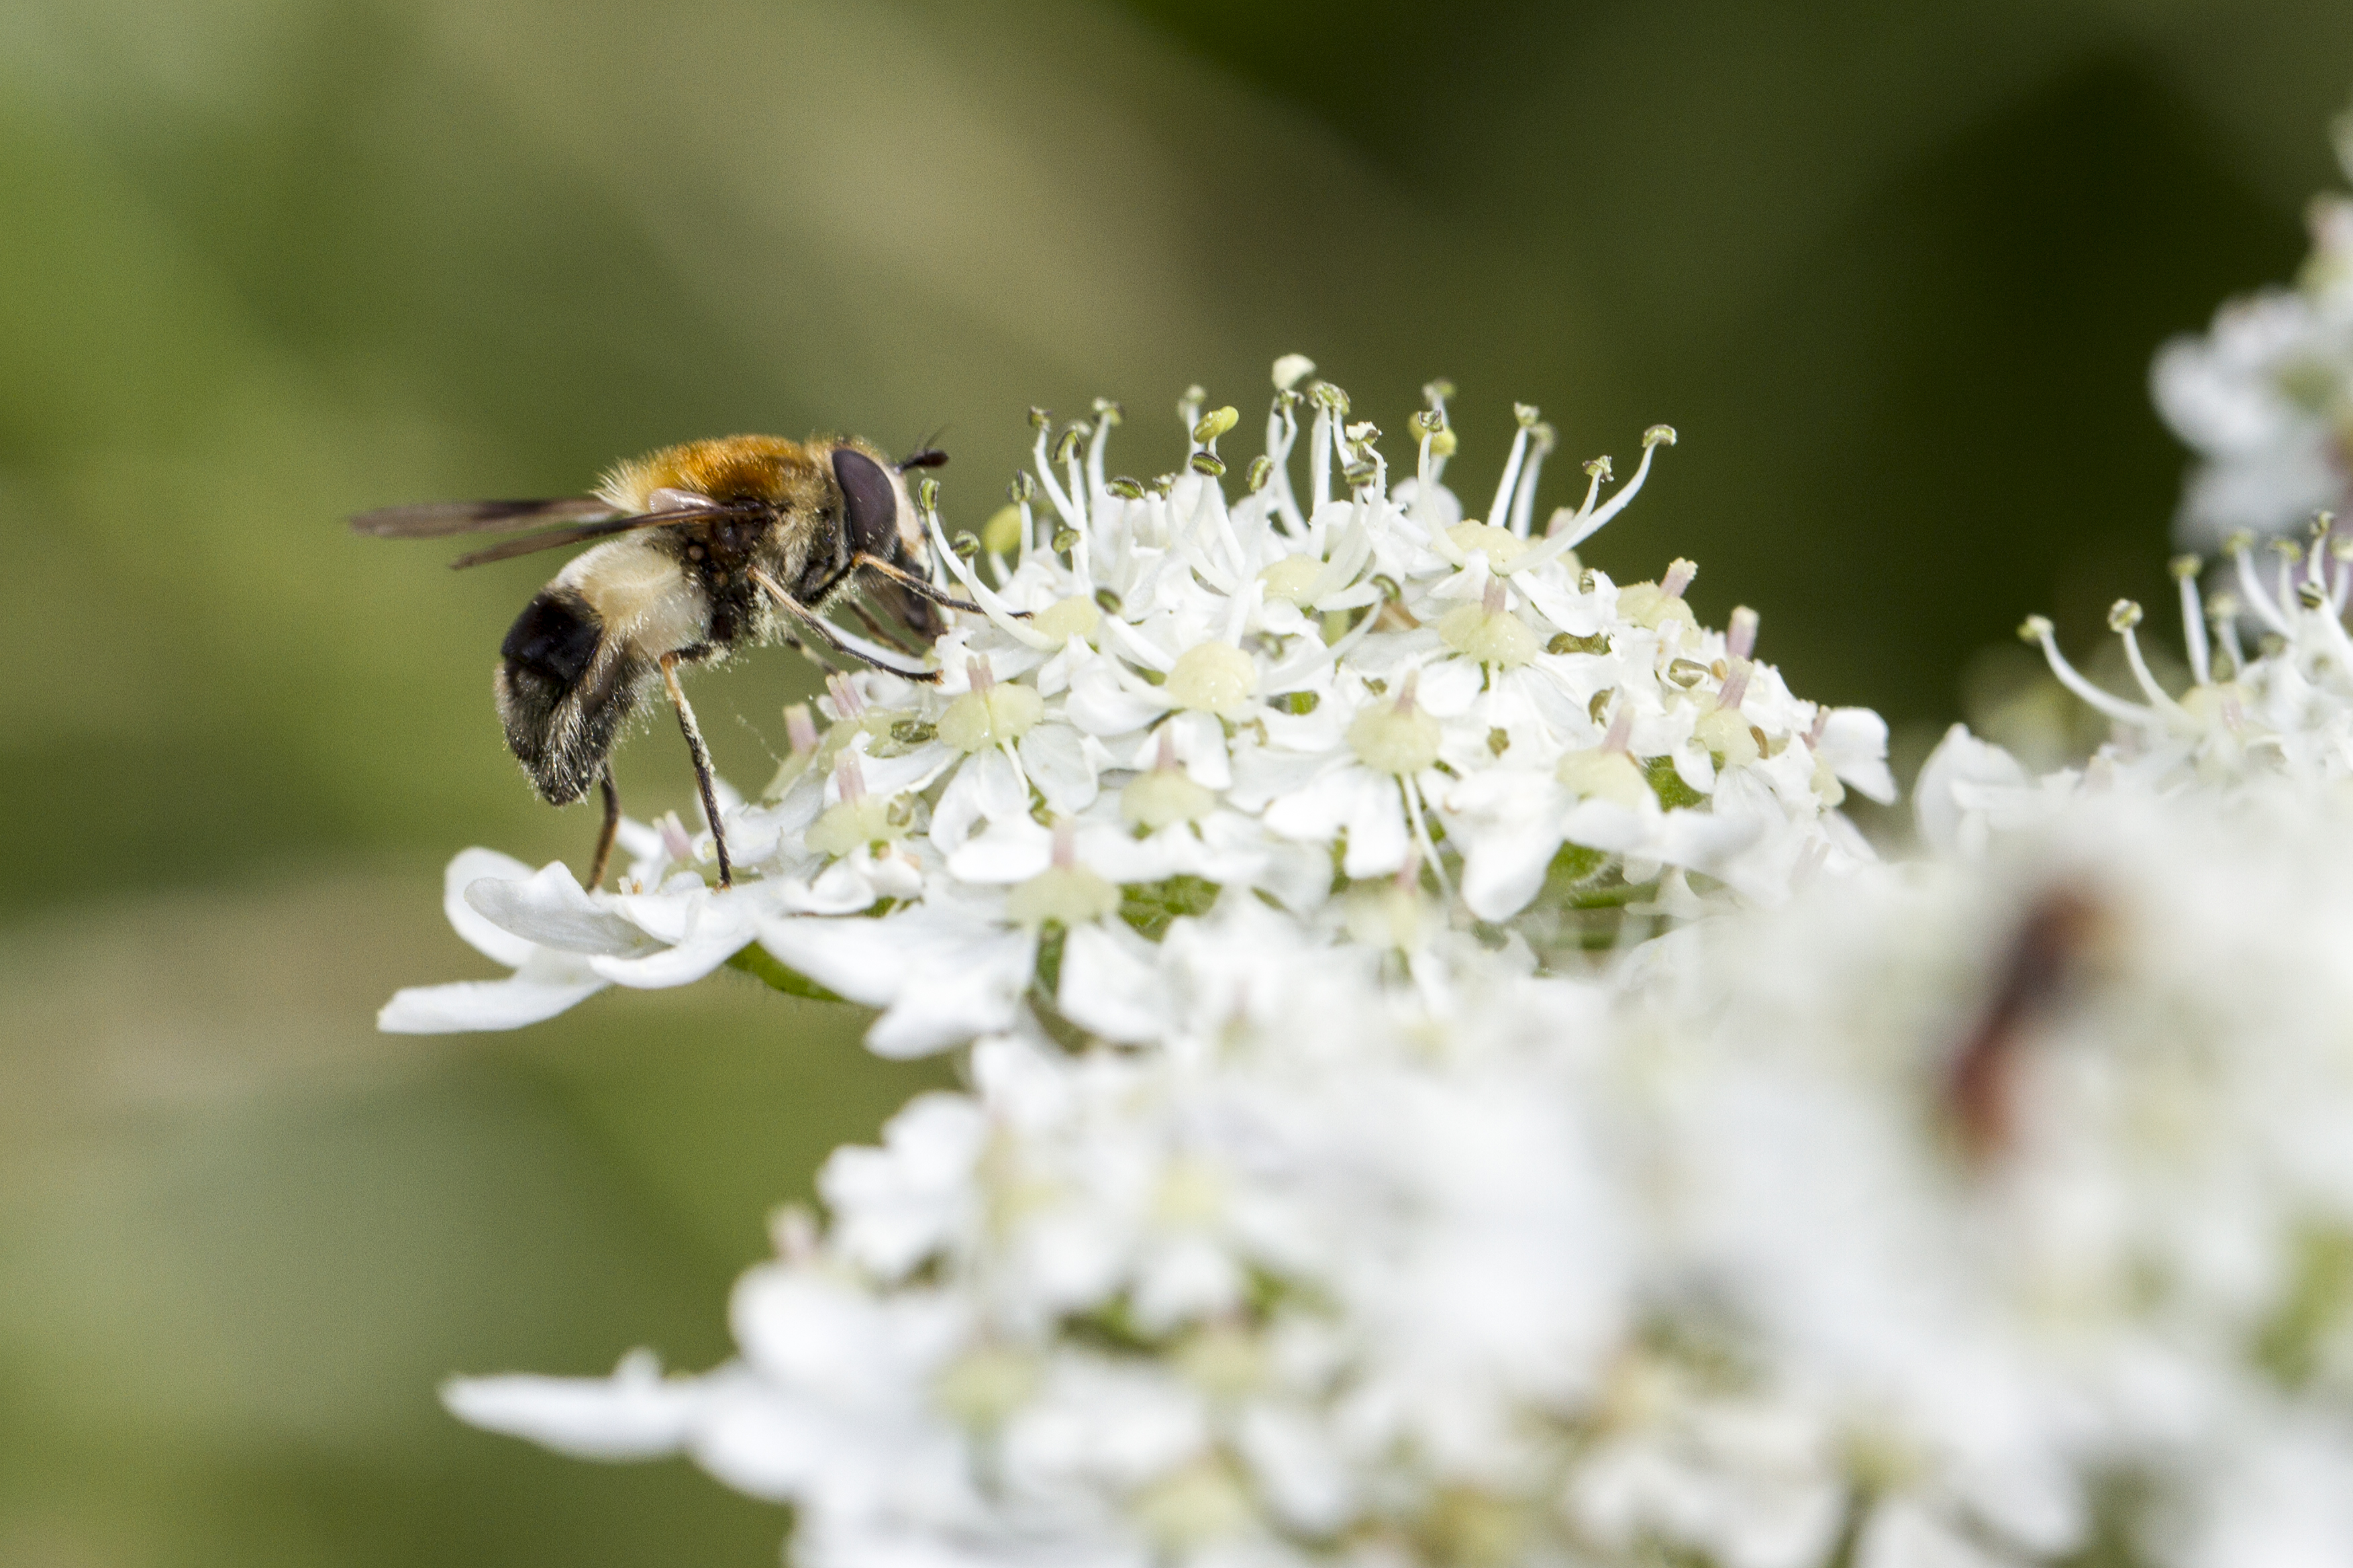
nature, branch, blossom, bokeh, plant, photography, meadow, flower, wildlife, pollen, insect, botany, flora, fauna, invertebrate, wildflower, close up, hoverfly, outdoors, uk, bee, canon7d, dof, bumblebee, nectar, nikkvalentine, peterborough, macro photography, leucozonalucorum, honey bee, pollinator, membrane winged insect